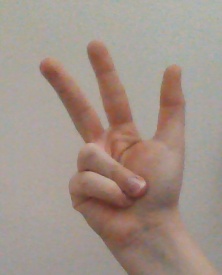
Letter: al